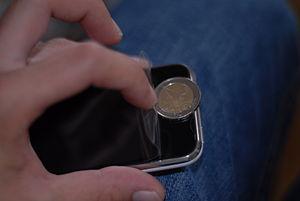
Film de protection pour iPhone
Un film de protection peut être temporaire ou définitif.